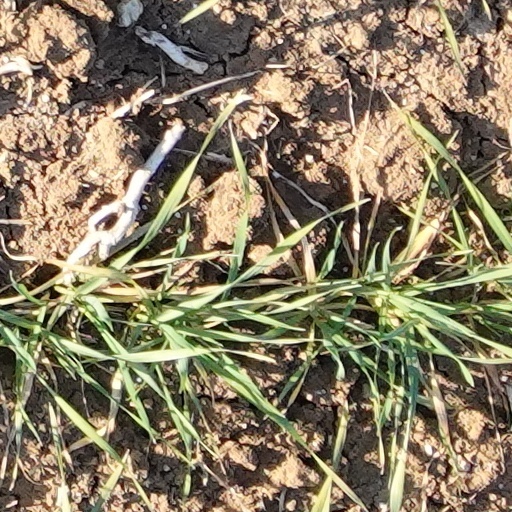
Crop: wheat